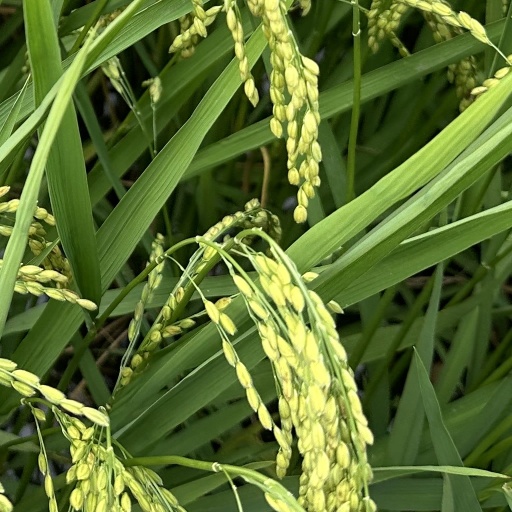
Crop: rice